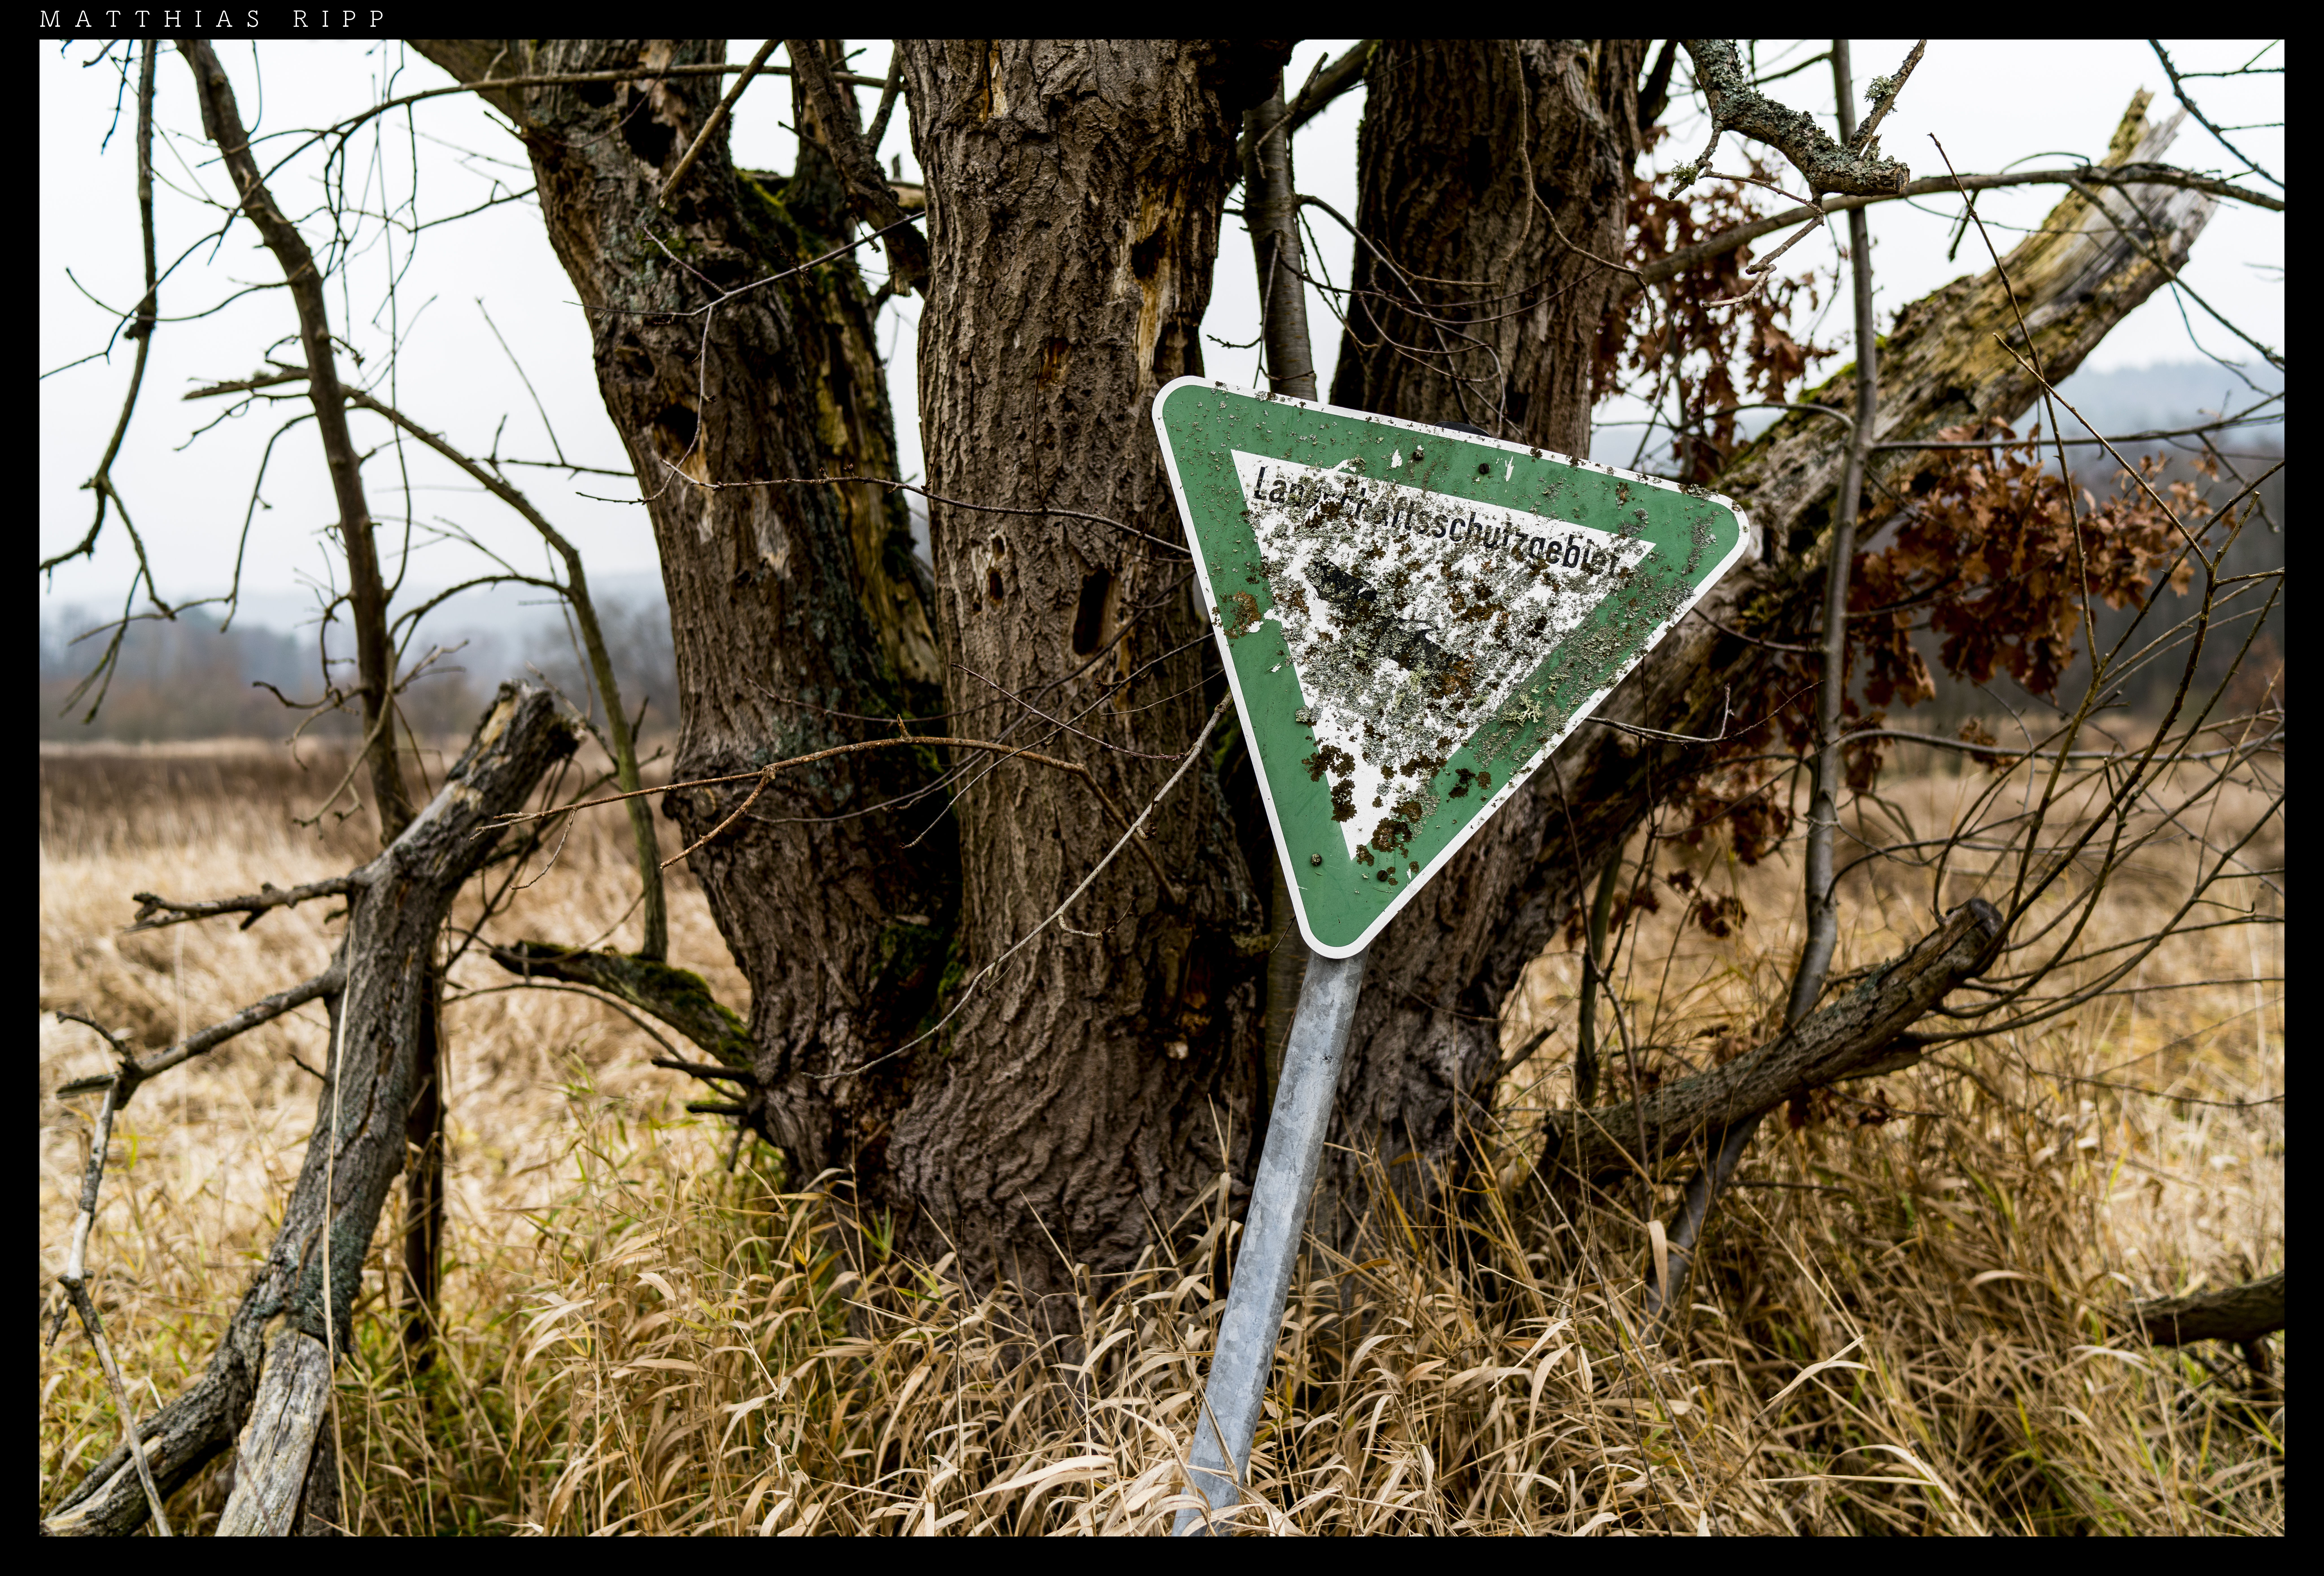
tree, nature, forest, grass, branch, wood, leaf, green, autumn, soil, agriculture, season, plants, outside, art, cool image, europa, germany, bavaria, natur, woodland, protection, habitat, i, protected, naturpark, reservat, natural environment, woody plant